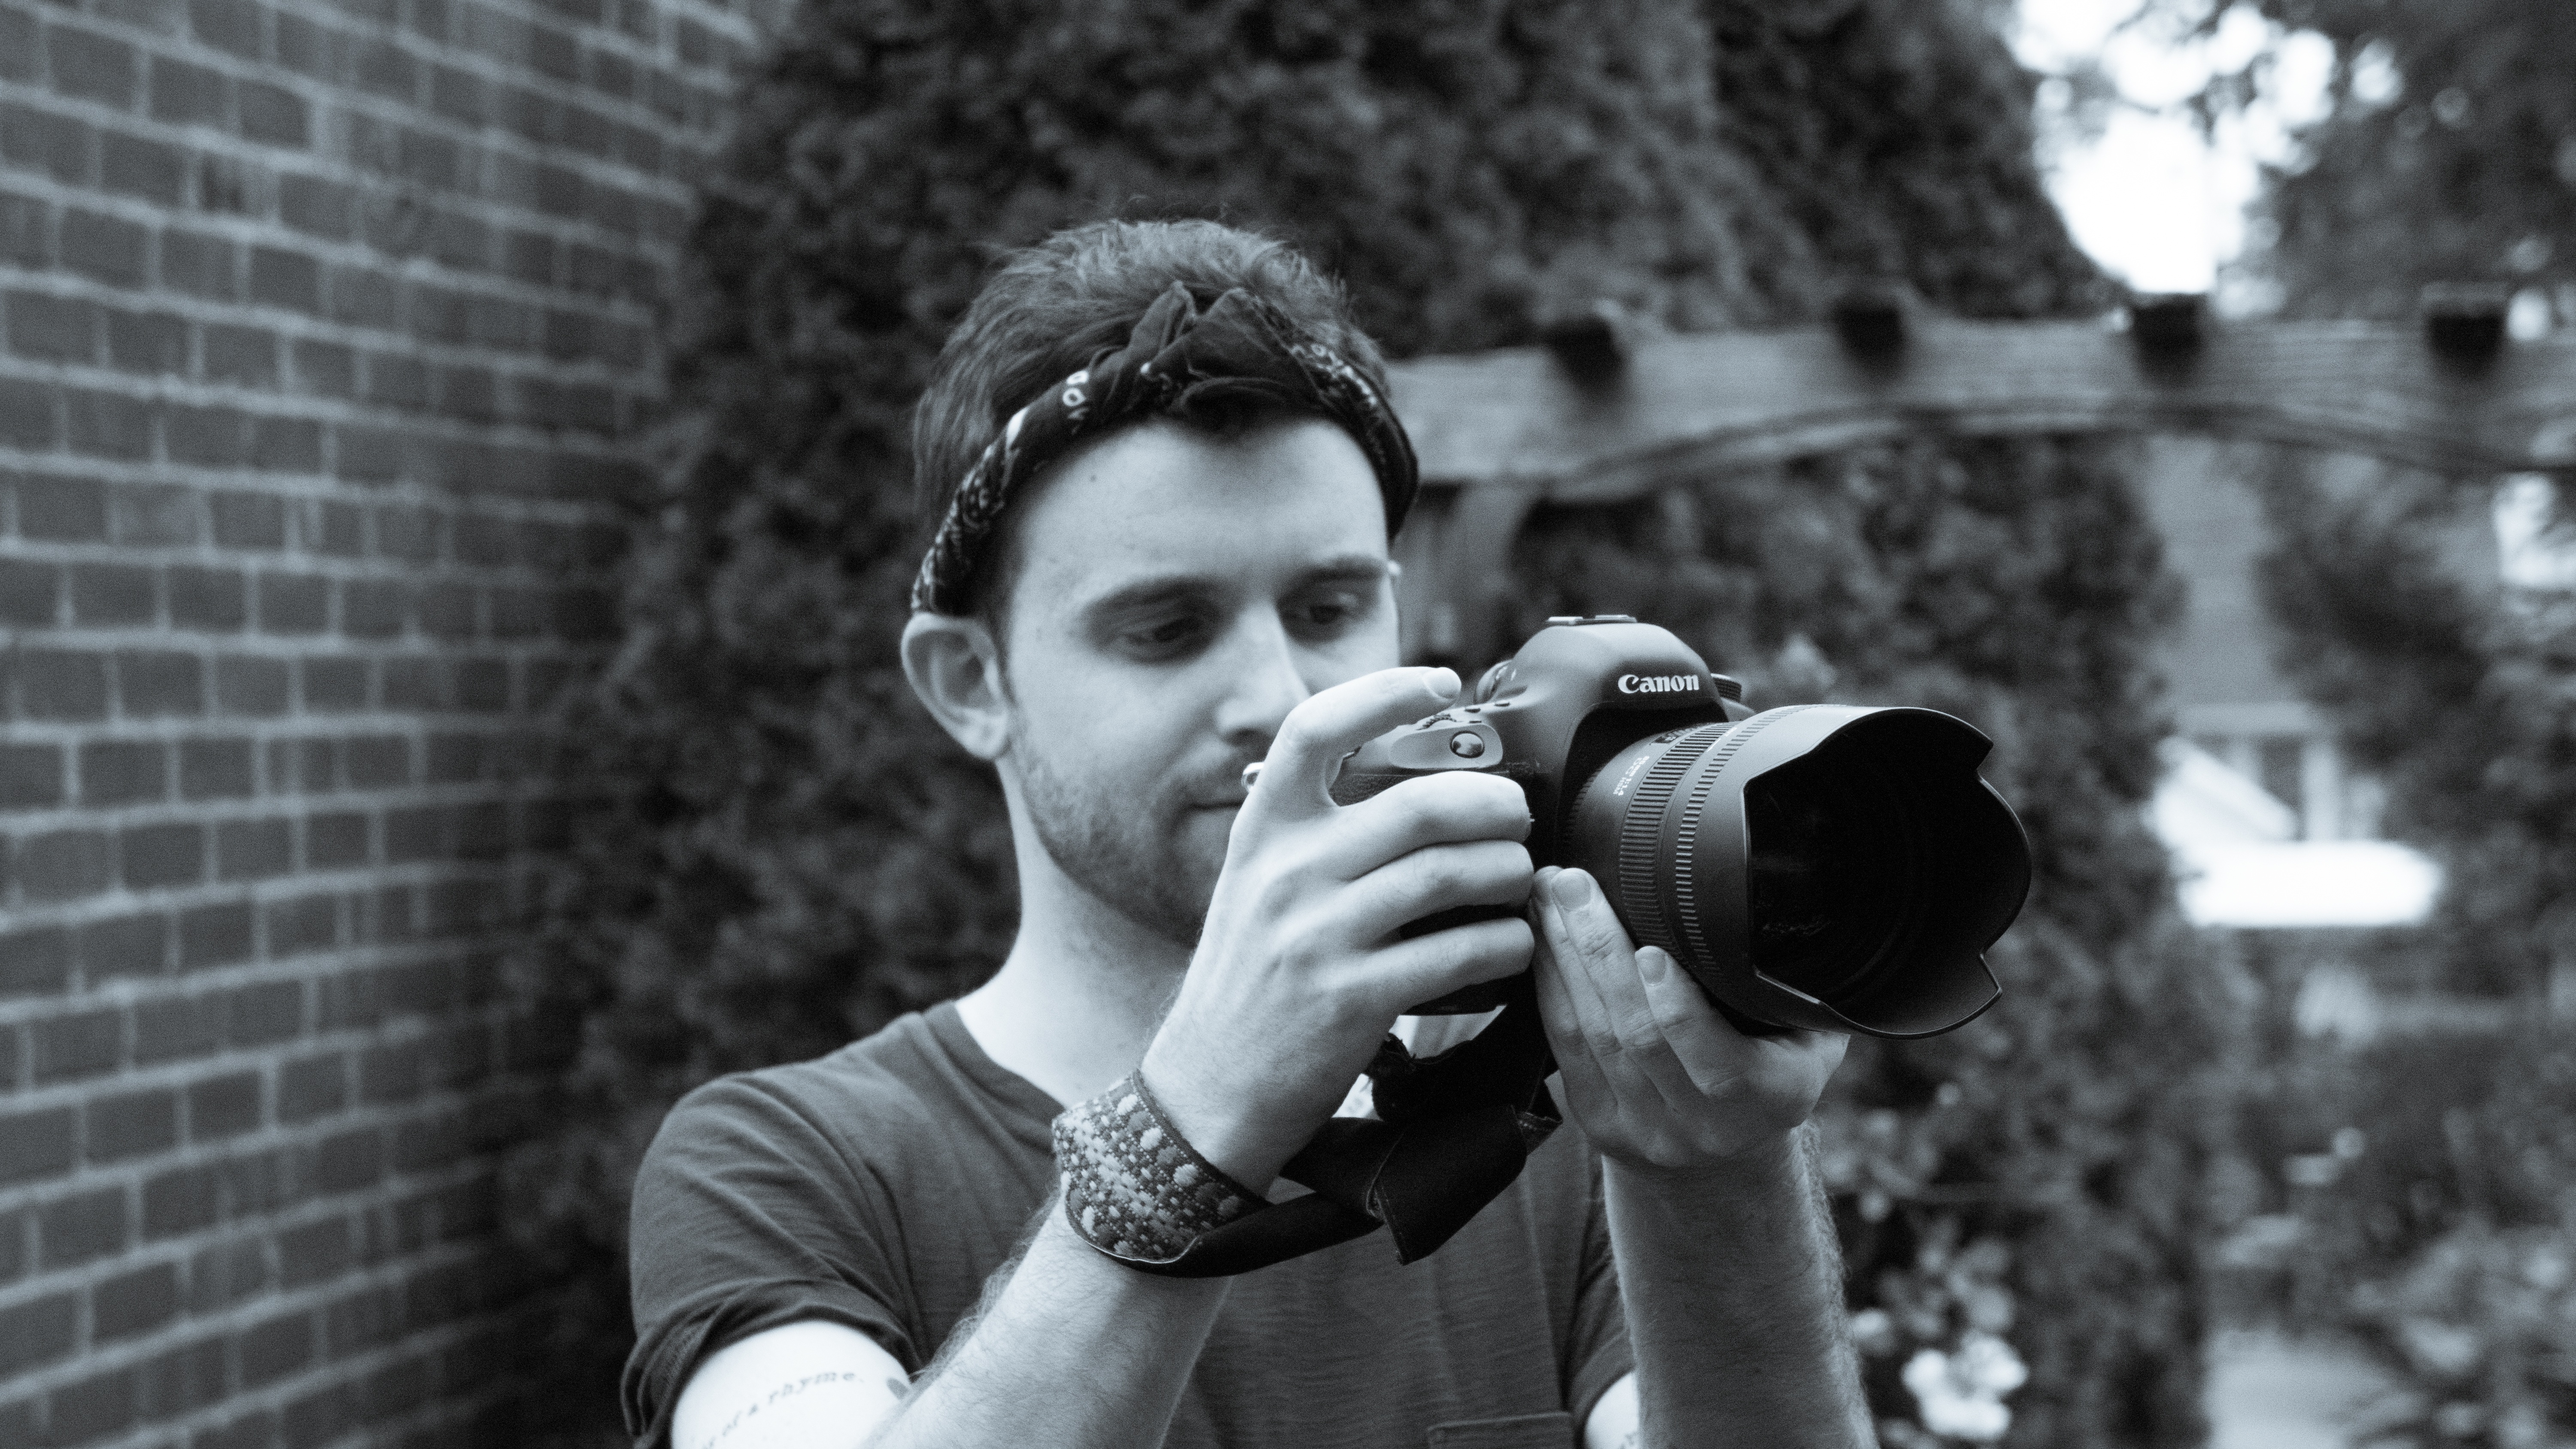
man, person, black and white, white, photography, male, portrait, child, black, monochrome, photograph, emotion, interaction, monochrome photography, portrait photography